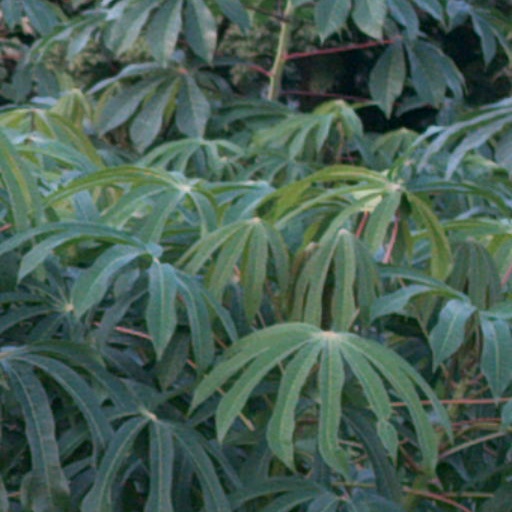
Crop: cassava